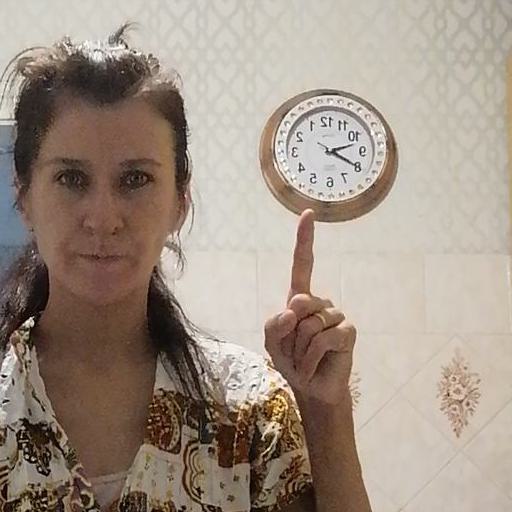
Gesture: one